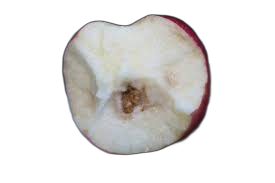
Waste category: biological